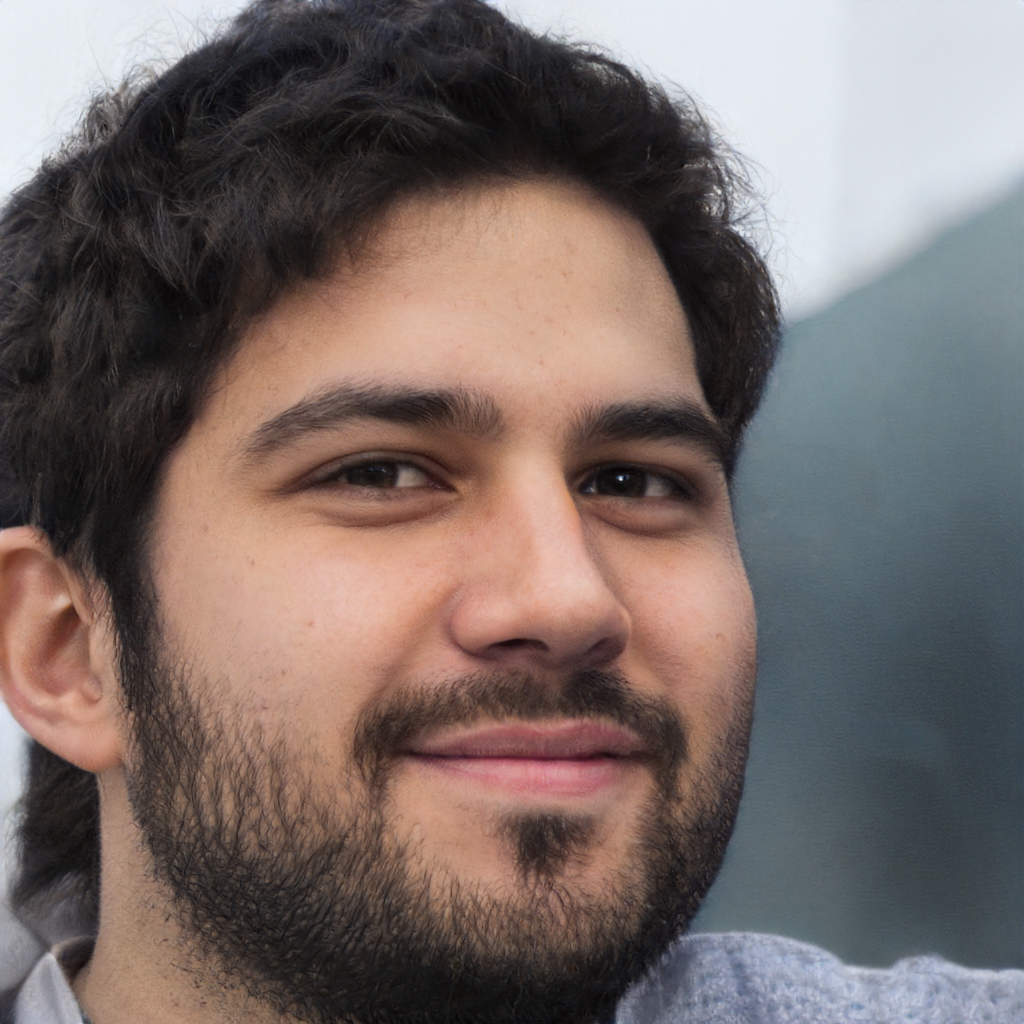
Gender: Male